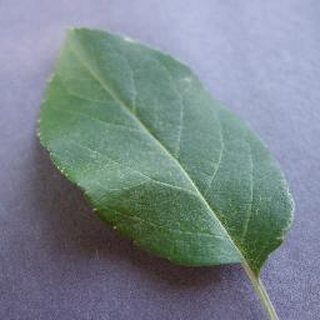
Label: healthy_apple